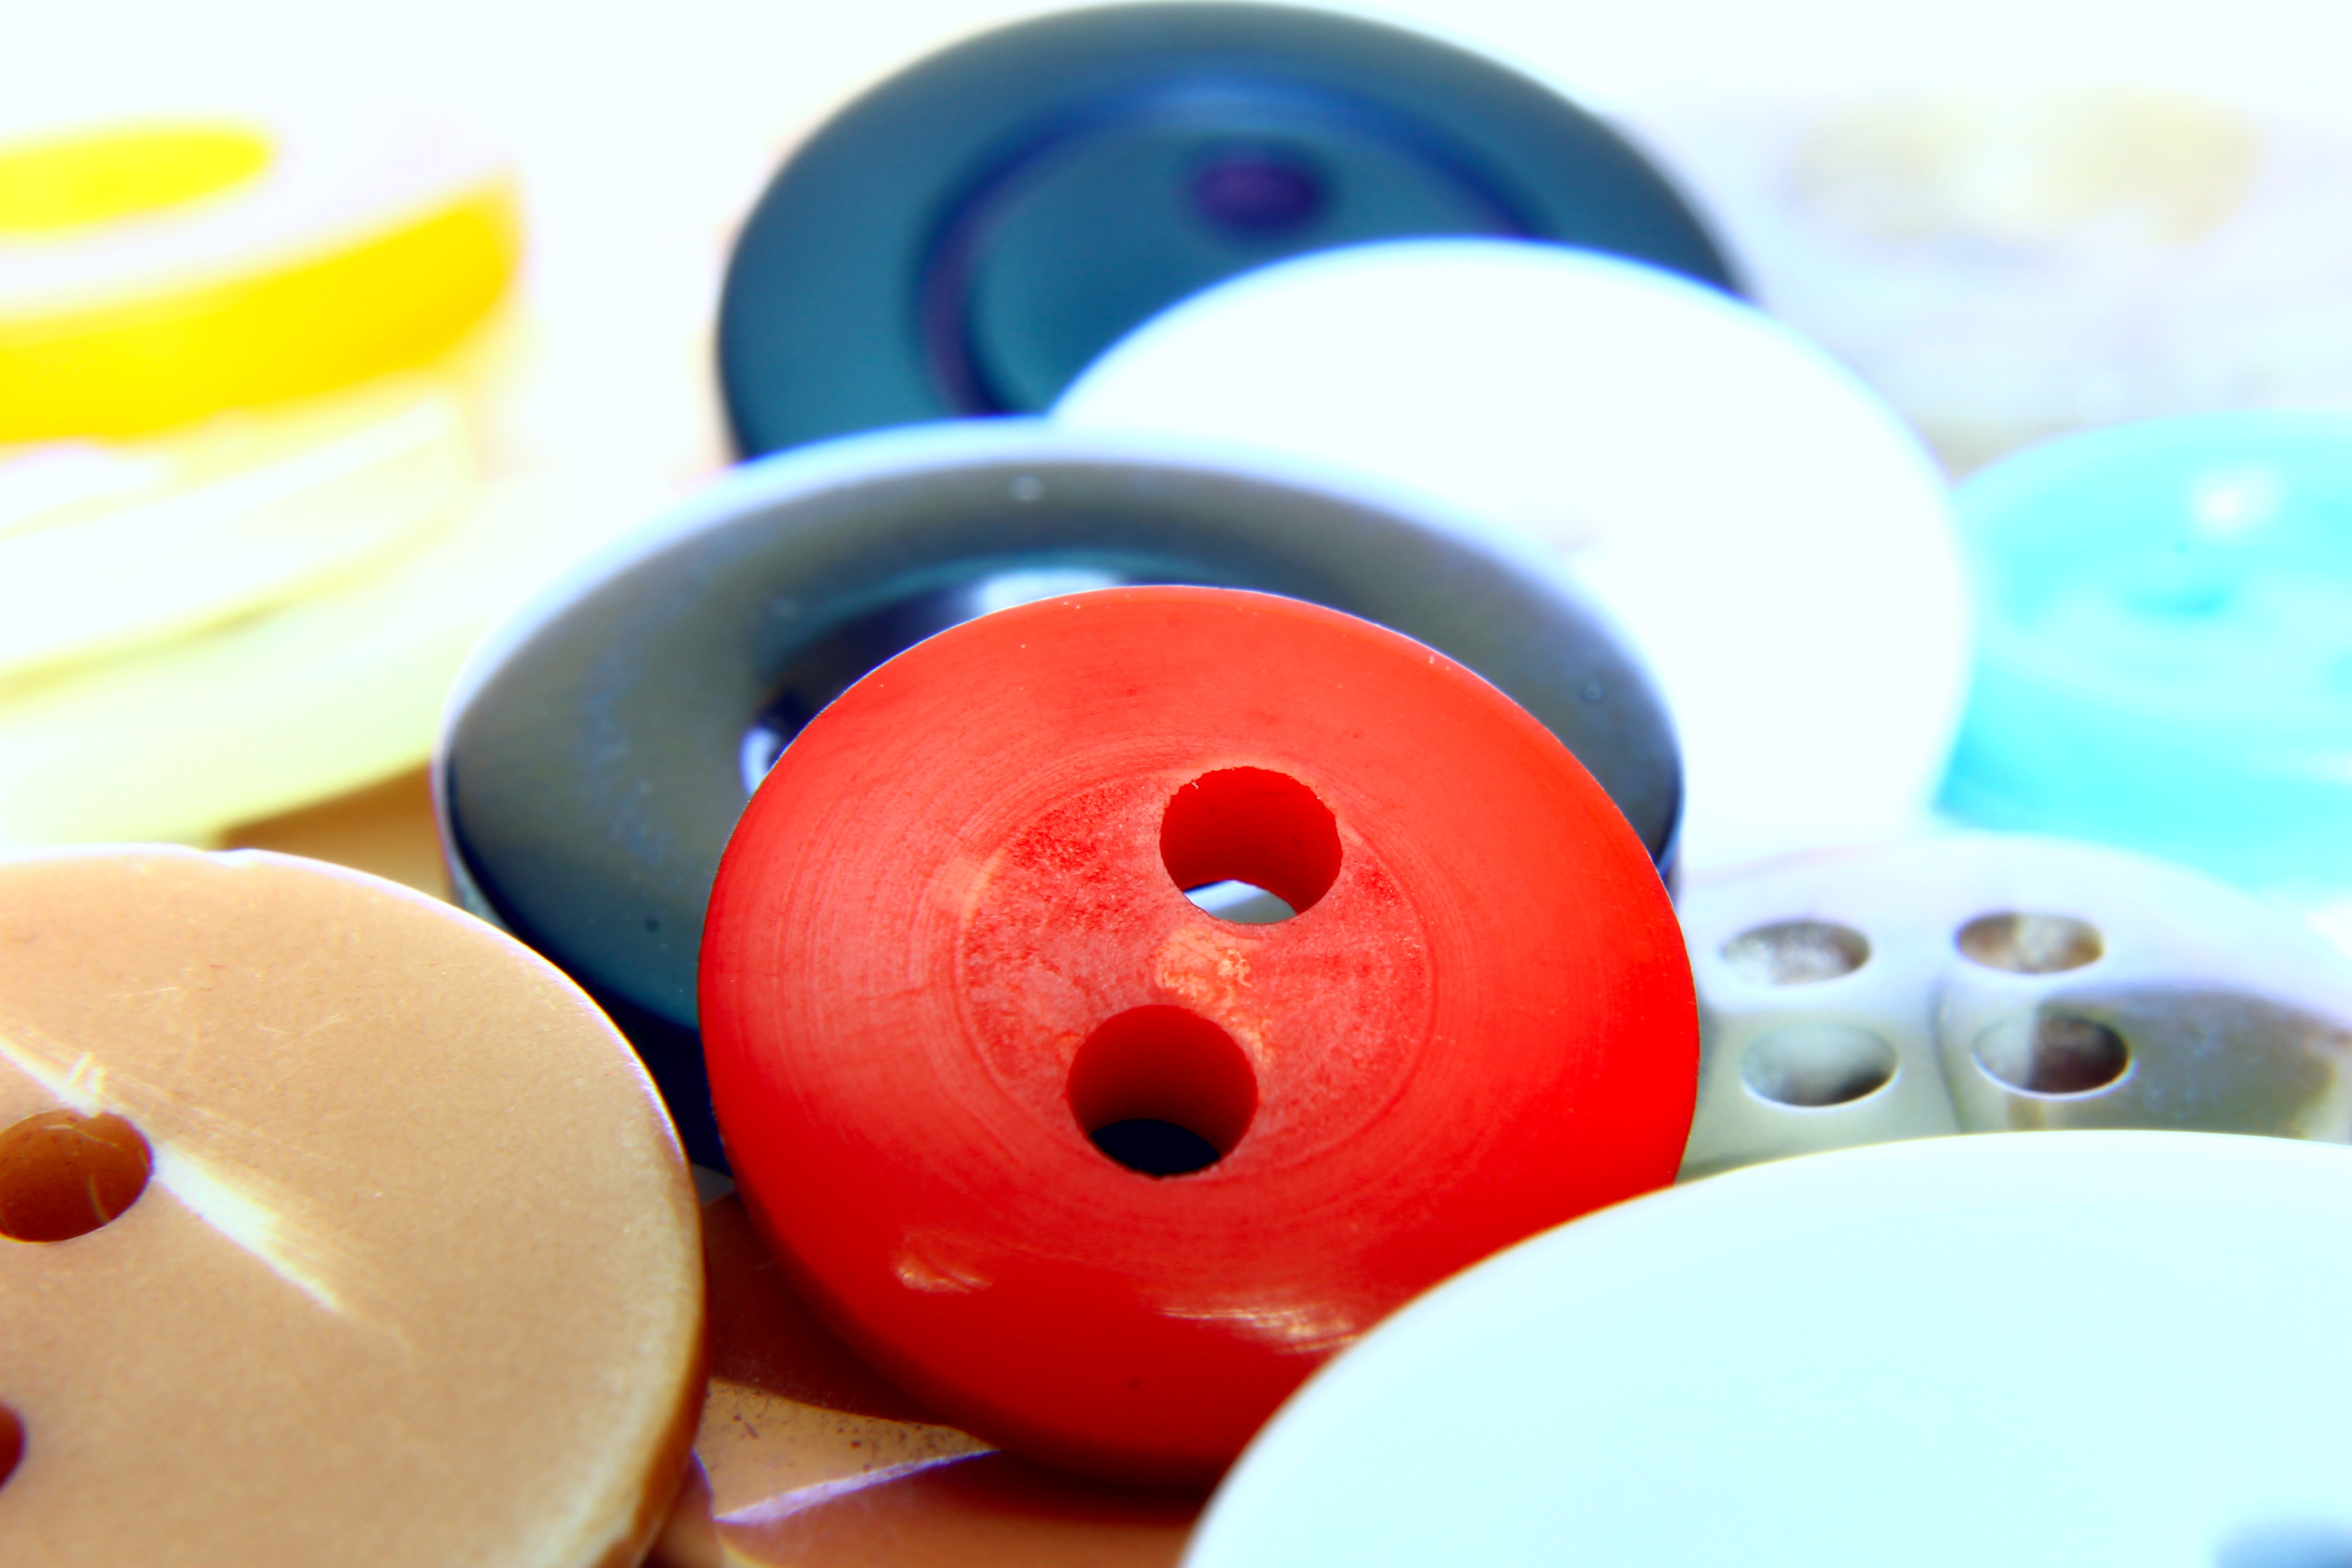
red, color, colorful, toy, circle, button, art, accessories, ball, buttons, accessory clothing